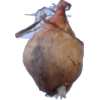
Label: onion